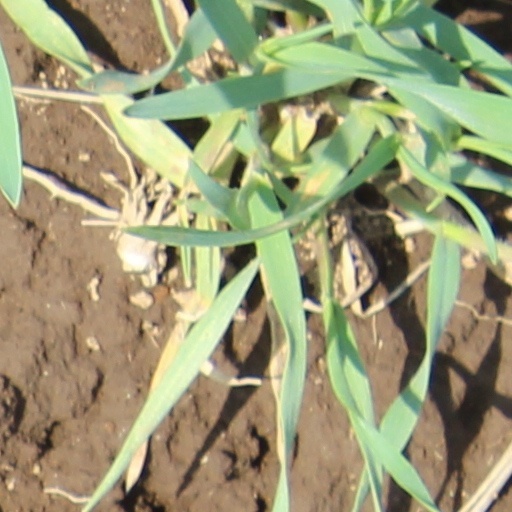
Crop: wheat